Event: Nepal Earthquake
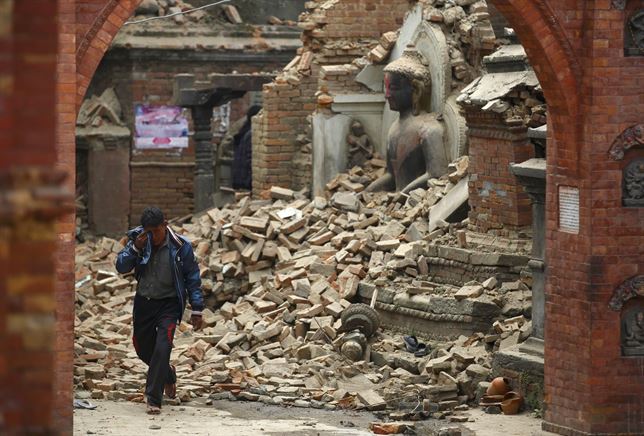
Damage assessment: damage